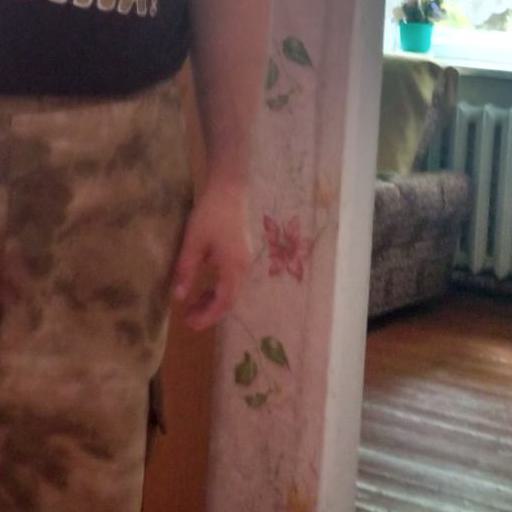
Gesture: no_gesture